Geology of Serbia

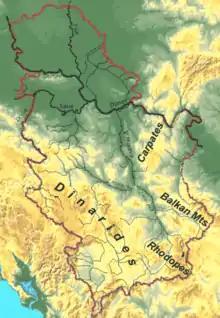
Mountain ranges of Serbia

The regional geology of Serbia describes the geologic structure and history inside the borders of Serbia.